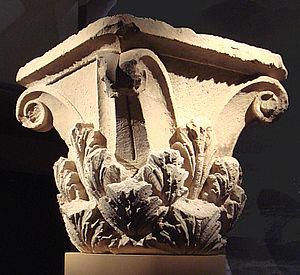
Chapiteau corinthien. Afghanistan, Aï Khanoum. IIIe - IIe siècle av.n.è. Calcaire, 81,5 x 81 x 74 cm. Musée National d'Afghanistan, Kaboul. Visible lors de l'exposition temporaire: Afghanistan: Les trésors retrouvés
Les royaumes gréco-bactriens sont un ensemble d'États hellénistiques fondés par des souverains grecs implantés en Asie centrale, centrés sur la Bactriane et la Sogdiane. Ils se sont épanouis à partir du milieu du IIIᵉ siècle av. J.-C. dans le milieu des colons grecs installés dans ces régions depuis la conquête d'Alexandre le Grand, lorsque le satrape Diodote de Bactriane proclame son indépendance vis-à-vis des Séleucides. À leur apogée, vers 180 av. J.-C., les souverains gréco-bactriens dominent également la Tapurie, la Tranxiane, le Ferghana et l'Arachosie. À la suite des premières conquêtes de Démétrios Iᵉʳ de Bactriane, les Grecs de Bactriane s'implantèrent au sud de l'Hindou Kouch, en Kapisène et dans le Pendjab oriental, où furent fondés des royaumes indo-grecs. La domination de la Bactriane par les Grecs cessa dans le dernier tiers du IIᵉ siècle av. J.-C., victime des invasions de plusieurs peuples nomades, dont les Yuezhi. Des royaumes indo-grecs subsistèrent jusqu'aux débuts de notre ère.
L'ordre corinthien est le dernier des trois ordres architecturaux grecs, dont le caractère est surtout déterminé par une grande richesse d’éléments et un chapiteau décoré de deux rangées de feuilles d’acanthe.
Aï Khanoum ou Ay Khanum est une cité antique située aujourd'hui dans le Nord-Est de l'Afghanistan, dans la province de Kondoz, près la frontière tadjike. Elle se situe au confluent du fleuve Amou-Daria et de la rivière Kokcha.